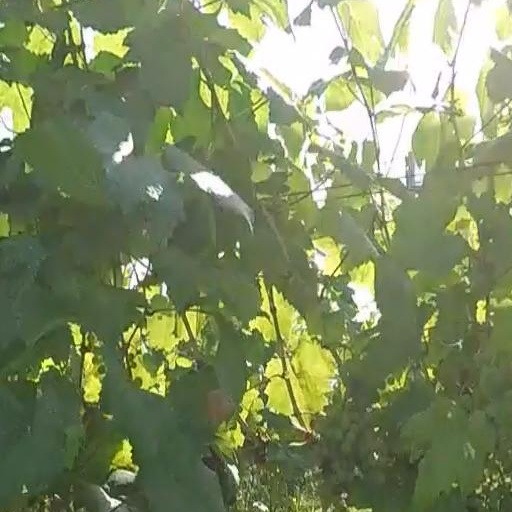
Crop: grape